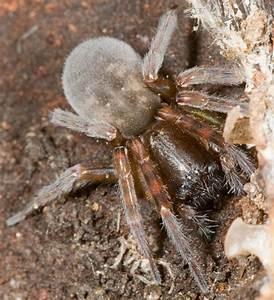
spider